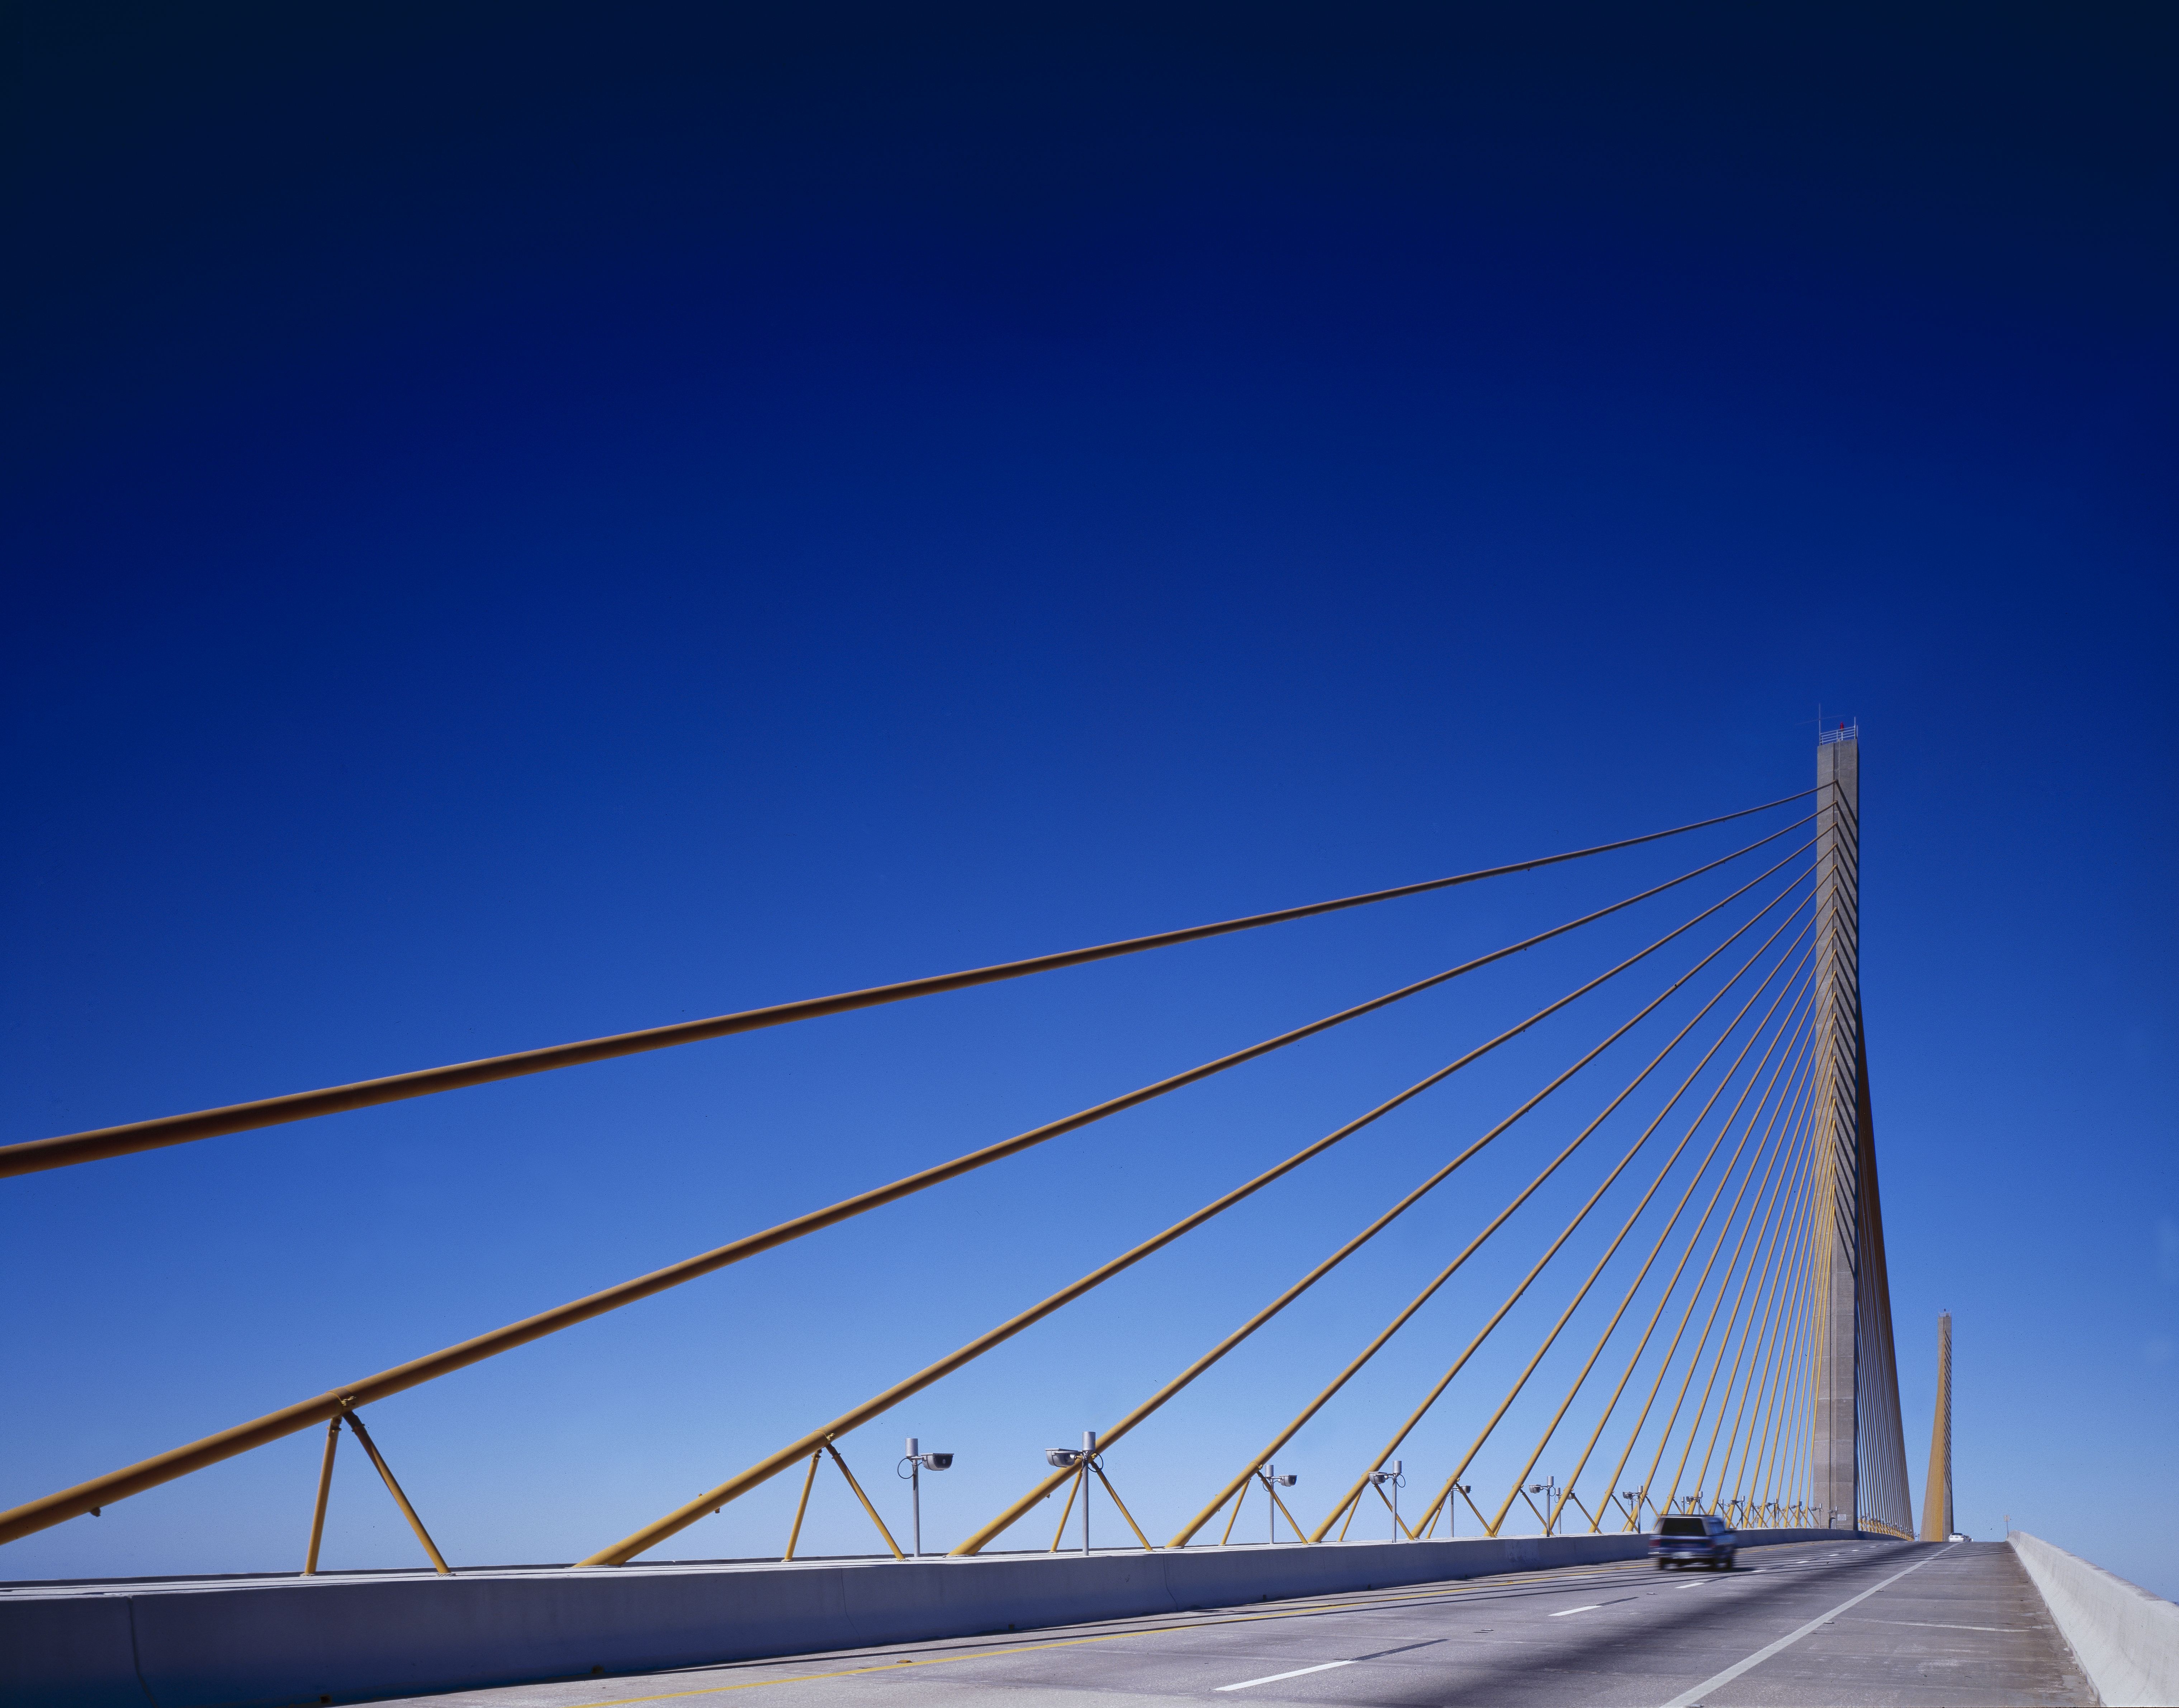
coast, sky, road, bridge, suspension bridge, line, mast, usa, america, blue, blue sky, united states, florida, north america, gulf coast, cable stayed bridge, carol m highsmith, sunshine skyway, tampa bay, nonbuilding structure